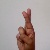
The image shows a hand gesture representing the letter 'R' in Indian Sign Language.